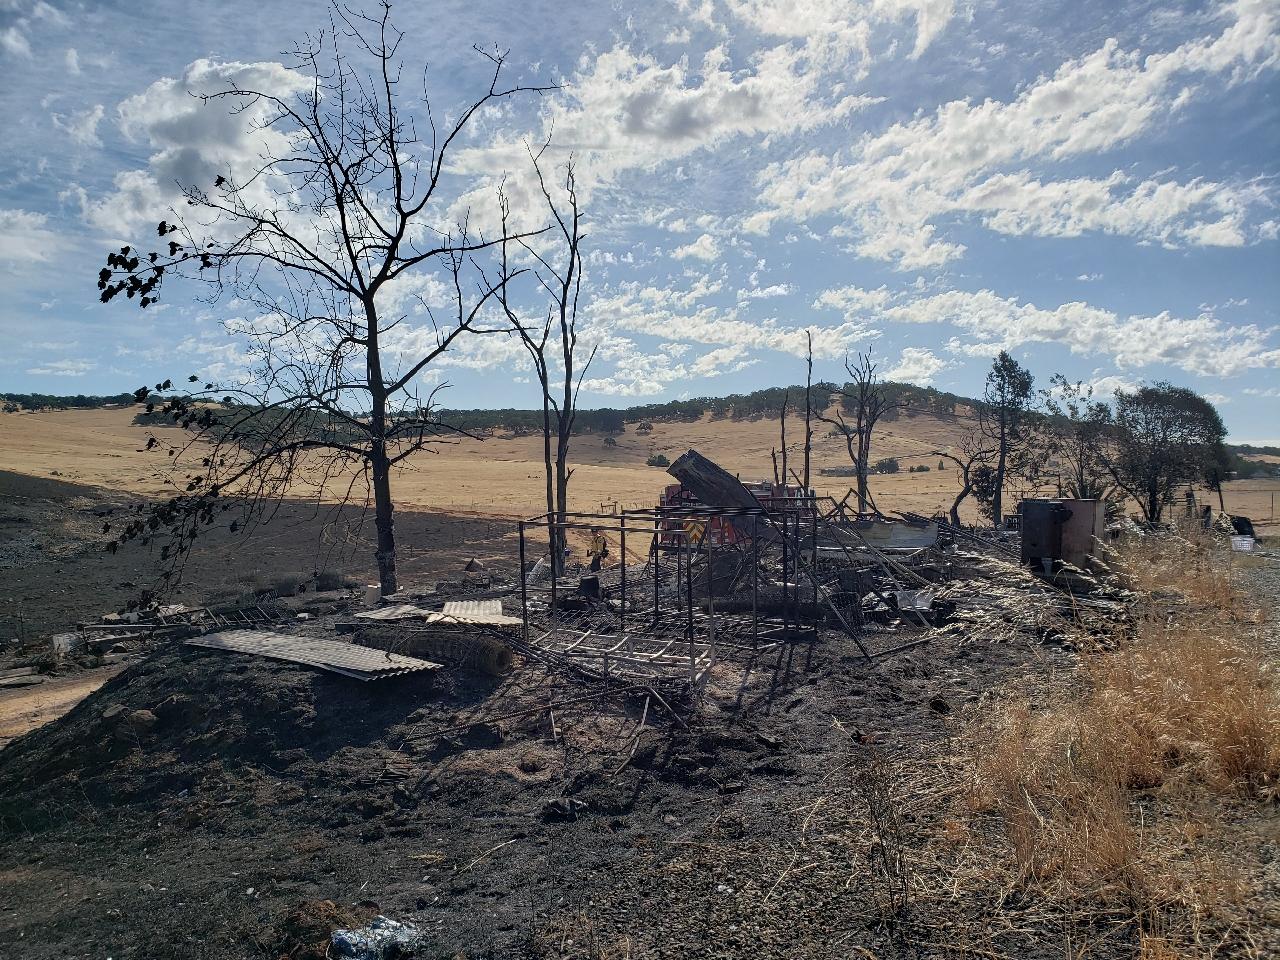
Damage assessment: destroyed